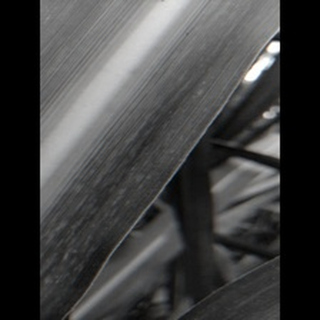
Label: sugarcane_mosaic